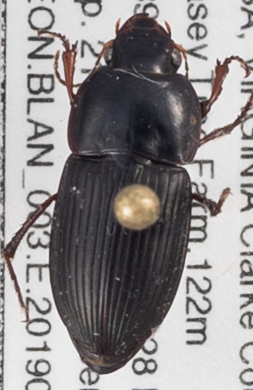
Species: Anisodactylus dulcicollis
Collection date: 2019-05-21
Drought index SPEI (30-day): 0.8
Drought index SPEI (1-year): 2.09
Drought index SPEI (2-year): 2.09